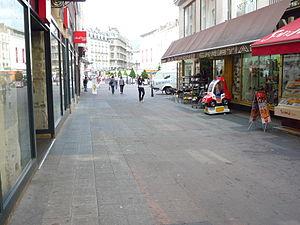
Emplacement de la porte Jovia construite à la fin du IIIe siècle, l'une des deux portes de l'enceinte romaine de Grenoble. (détruite en 1591), actuellement débouché de la Grande rue sur la place Grenette.
La Librairie Arthaud, dont la plus grande partie est installée dans les murs de la maison Rabot à Grenoble, est une librairie du groupe Sylvestre dont l'entrée principale est située dans la Grande Rue, à proximité immédiate de la place Grenette, en plein cœur de la zone piétonnière et commerçante du Vieux Grenoble.
Cularo est le nom gaulois de la ville de Grenoble. Sa première référence officielle écrite remonte au 6 juin 43 av. J.-C., mais de nombreuses traces archéologiques laissent penser que le site était habité bien avant, puisqu'installé sur une route menant à Rome. Ses habitants font partie du peuple des Allobroges dont la ville constitue une frontière avec les territoires des peuples des Vertamocores et des Tricores.